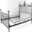
Label: bed